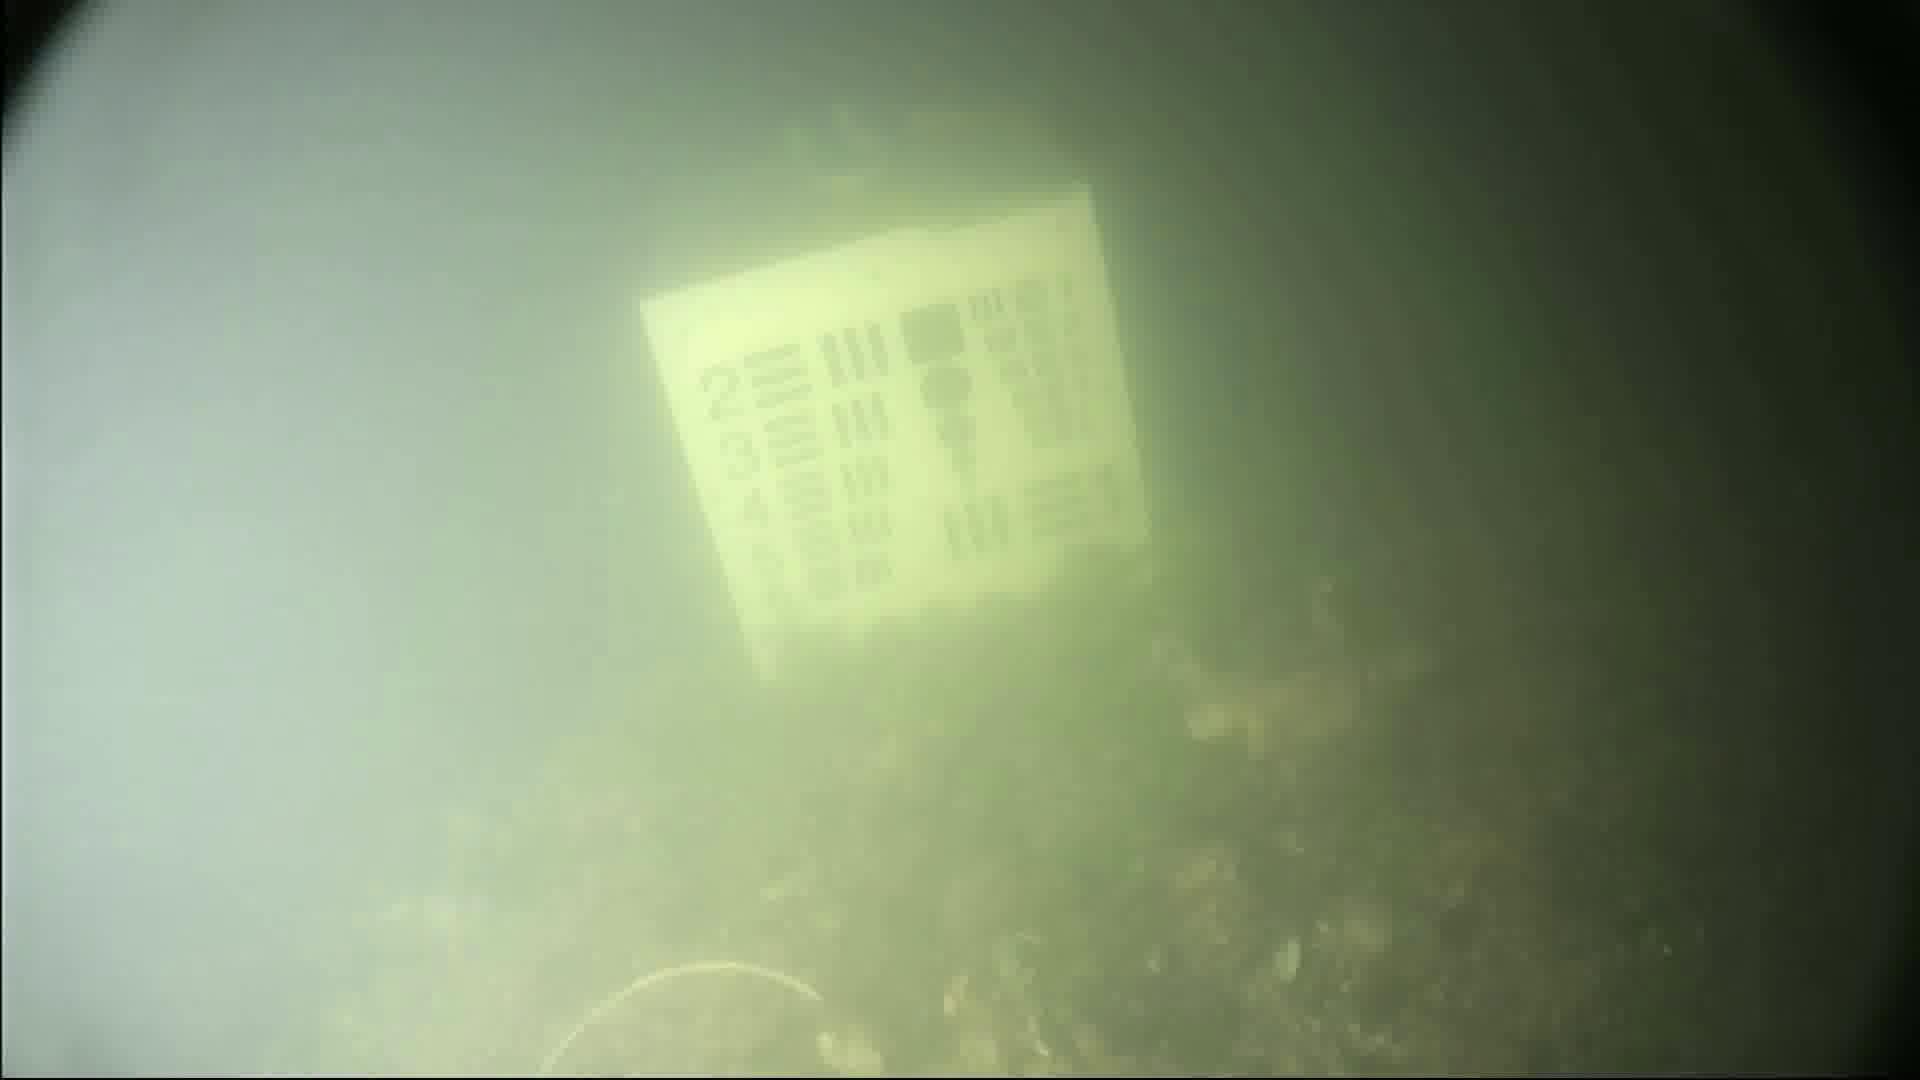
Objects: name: crab